Servitude (Roman law)

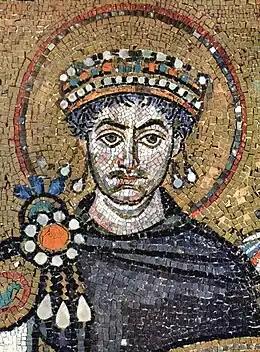

The constitution of servitudes could take place in a direct or indirect way. That is to say, it was also permissible the constitution of the same by means of the reservation of the same in an act of alienation of the property, either in an act of disposition "inter vivos" or "mortis causa".